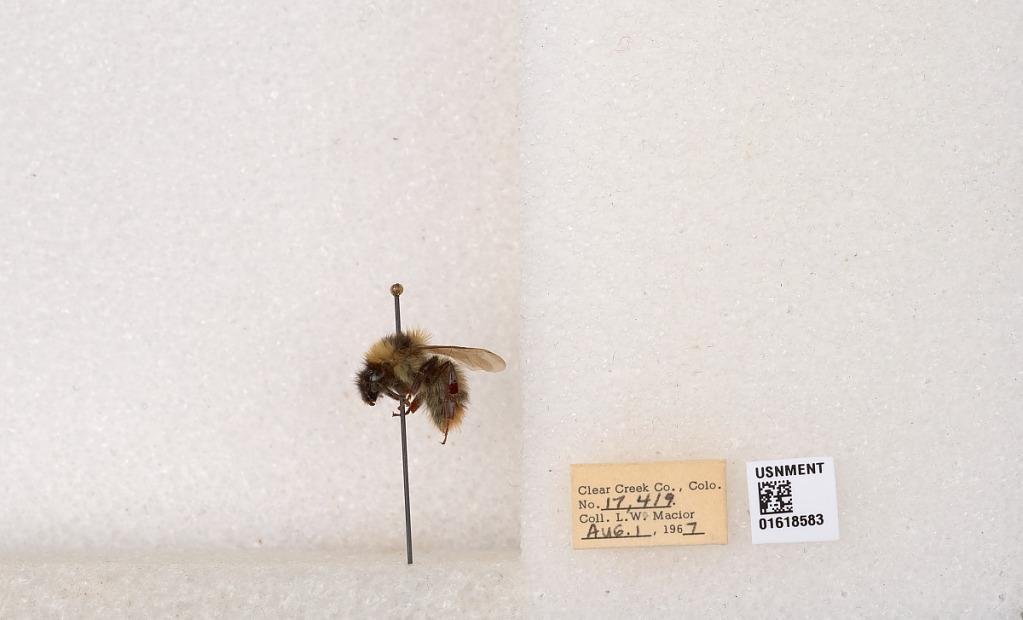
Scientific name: Bombus kirbyellus
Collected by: L. Macior
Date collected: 1967-8-1
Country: United States
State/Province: Colorado
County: Clear Creek
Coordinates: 39.6891, -105.644